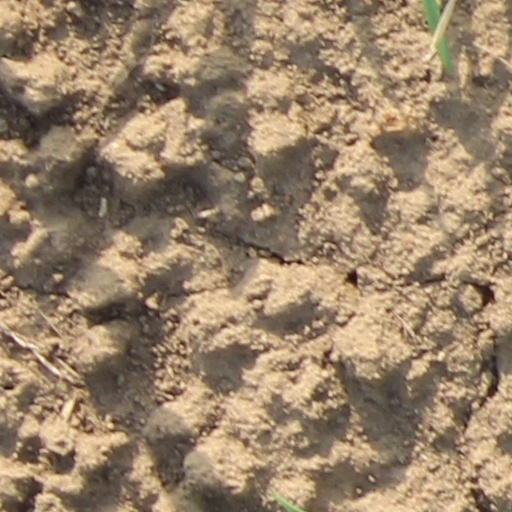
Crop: wheat